Harry Costello

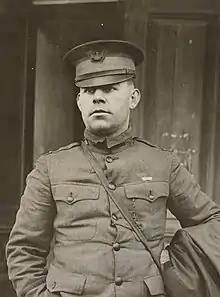
Costello as lieutenant during the Allied intervention in the Russian Civil War 1918

Harry Joseph Costello (November 9, 1891 – August 24, 1968) was an American college football player and coach who later served as an officer in the Allied intervention in the Russian Civil War.